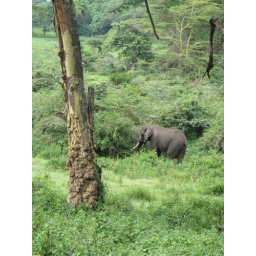
elephant in the forest